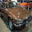
Label: automobile